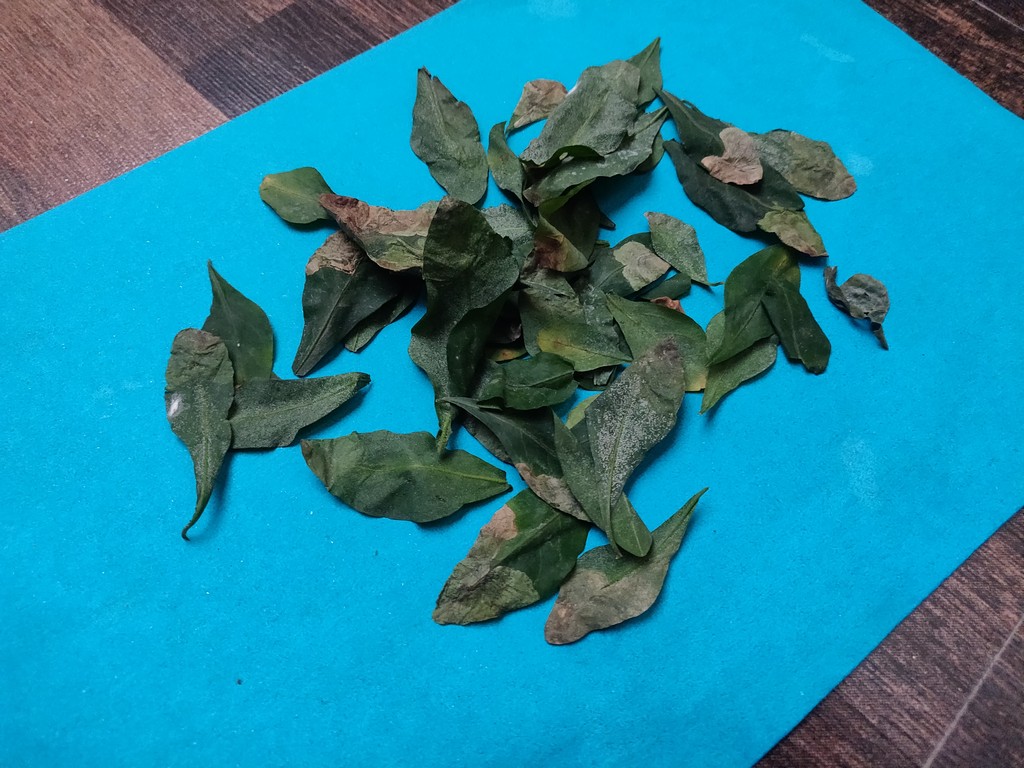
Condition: Unhealthy
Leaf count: multiple
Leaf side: unknown